Ford Fusion (Americas)

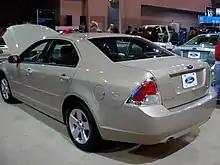
Ford Fusion (US; pre-facelift)

The new Fusion was built on Ford's CD3 platform, which was designed by Mazda as the Mazda G platform. The Fusion was the first production car using Ford's three-bar grille.